Beast Wrestler

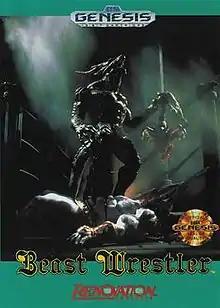

is a 1991 fighting game published for the Mega Drive in Japan and North America. The game's cover art was created by Yasushi Nirasawa, in his position as a model-builder for Hobby Japan magazine.